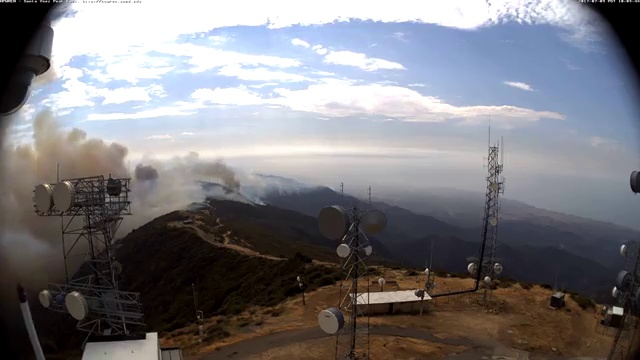
Fire: no
Smoke: yes